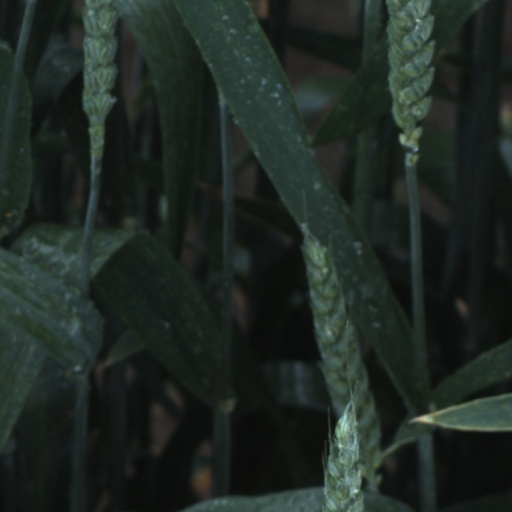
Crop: wheat